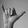
ASL letter: Y